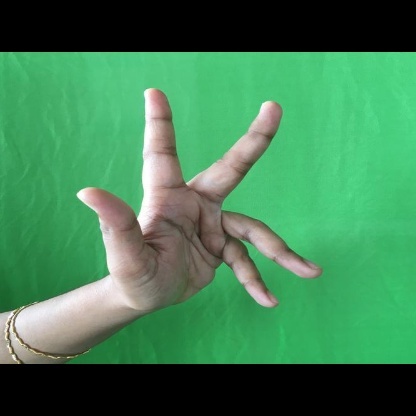
Mudra: Alapadmam